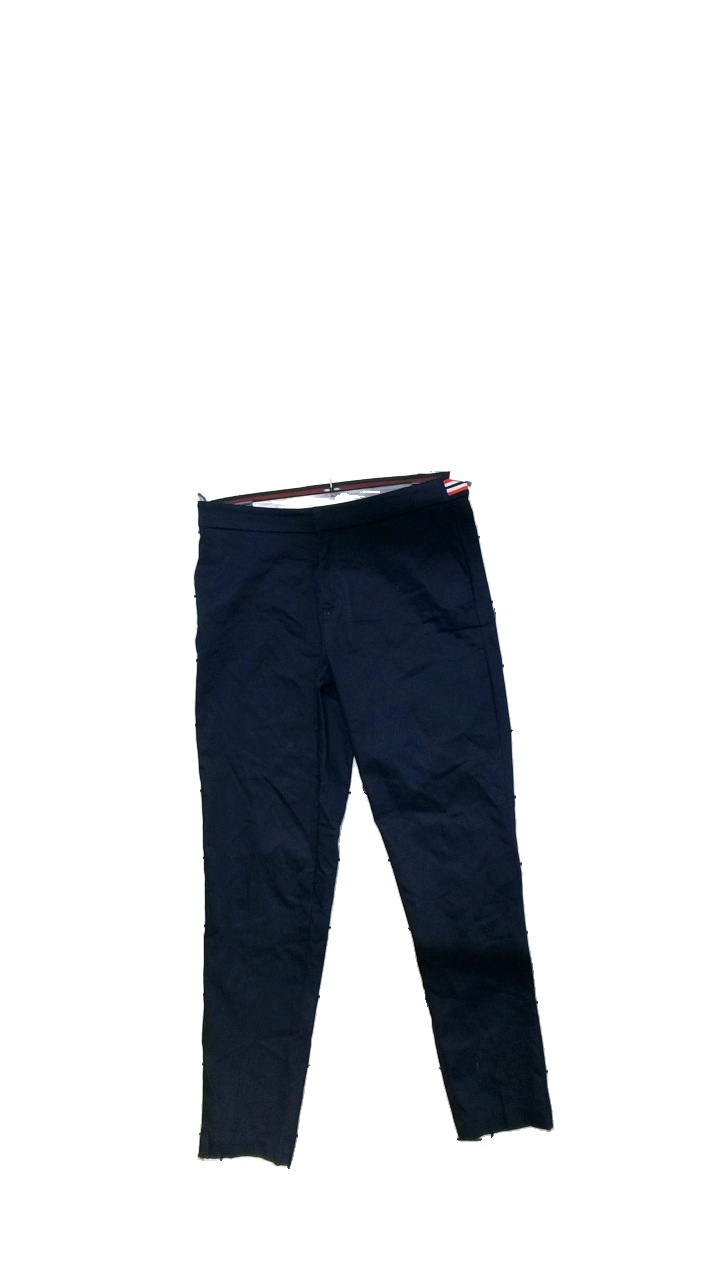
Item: Trousers (Ladies)
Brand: Esmara (lidl)
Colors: Blue, Red
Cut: Regular, Tight
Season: All
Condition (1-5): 4
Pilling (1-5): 4
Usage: Reuse
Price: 100-150